Ali Larijani

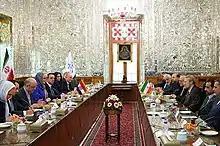
Larijani meeting with Croatian President Kolinda Grabar-Kitarović, 2016

Larijani is a graduate of Qom seminary. He also holds a Bachelor of Science degree in computer science and mathematics from Aryamehr University of Technology and holds a master's degree and PhD in Western philosophy from the University of Tehran. Initially, he wanted to continue his graduate studies in computer science, but changed his subject after consultation with Morteza Motahhari. Larijani has published books on Immanuel Kant, Saul Kripke, and David Lewis. Larijani is a faculty member of the School of Literature and Humanities at the University of Tehran.